Lakes of Titan

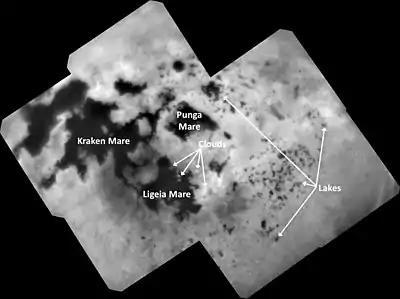

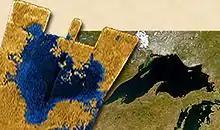
Size comparison of Ligeia Mare with Lake Superior.

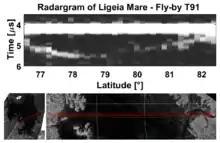
Radargram acquired by the Cassini RADAR altimeter showing the surface and seafloor of Ligeia Mare along the transect highlined by the red line. In each column is shown the received power as function of time.

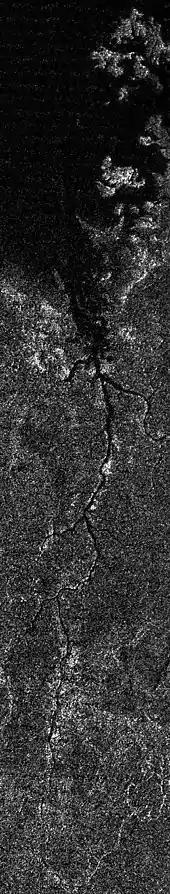
Vid Flumina, a river emptying into Ligeia Mare (in lower right corner of top image).

The possibility that there are seas on Titan was first suggested based on data from the Voyager 1 and 2 space probes, which flew past Titan in 1980. The data showed Titan to have a thick atmosphere of approximately the correct temperature and composition to support liquid hydrocarbons. Direct evidence was obtained in 1995 when data from the Hubble Space Telescope and other observations suggested the existence of liquid methane on Titan, either in disconnected pockets or on the scale of satellite-wide oceans, similar to water on Earth.